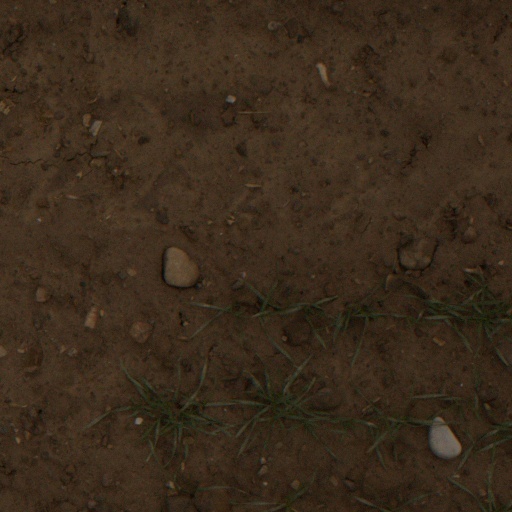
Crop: wheat